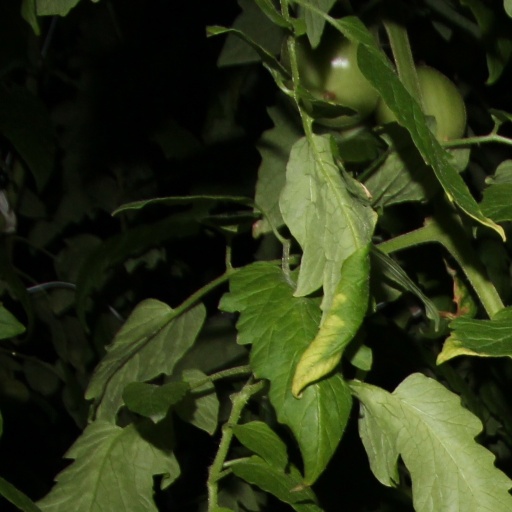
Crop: tomato